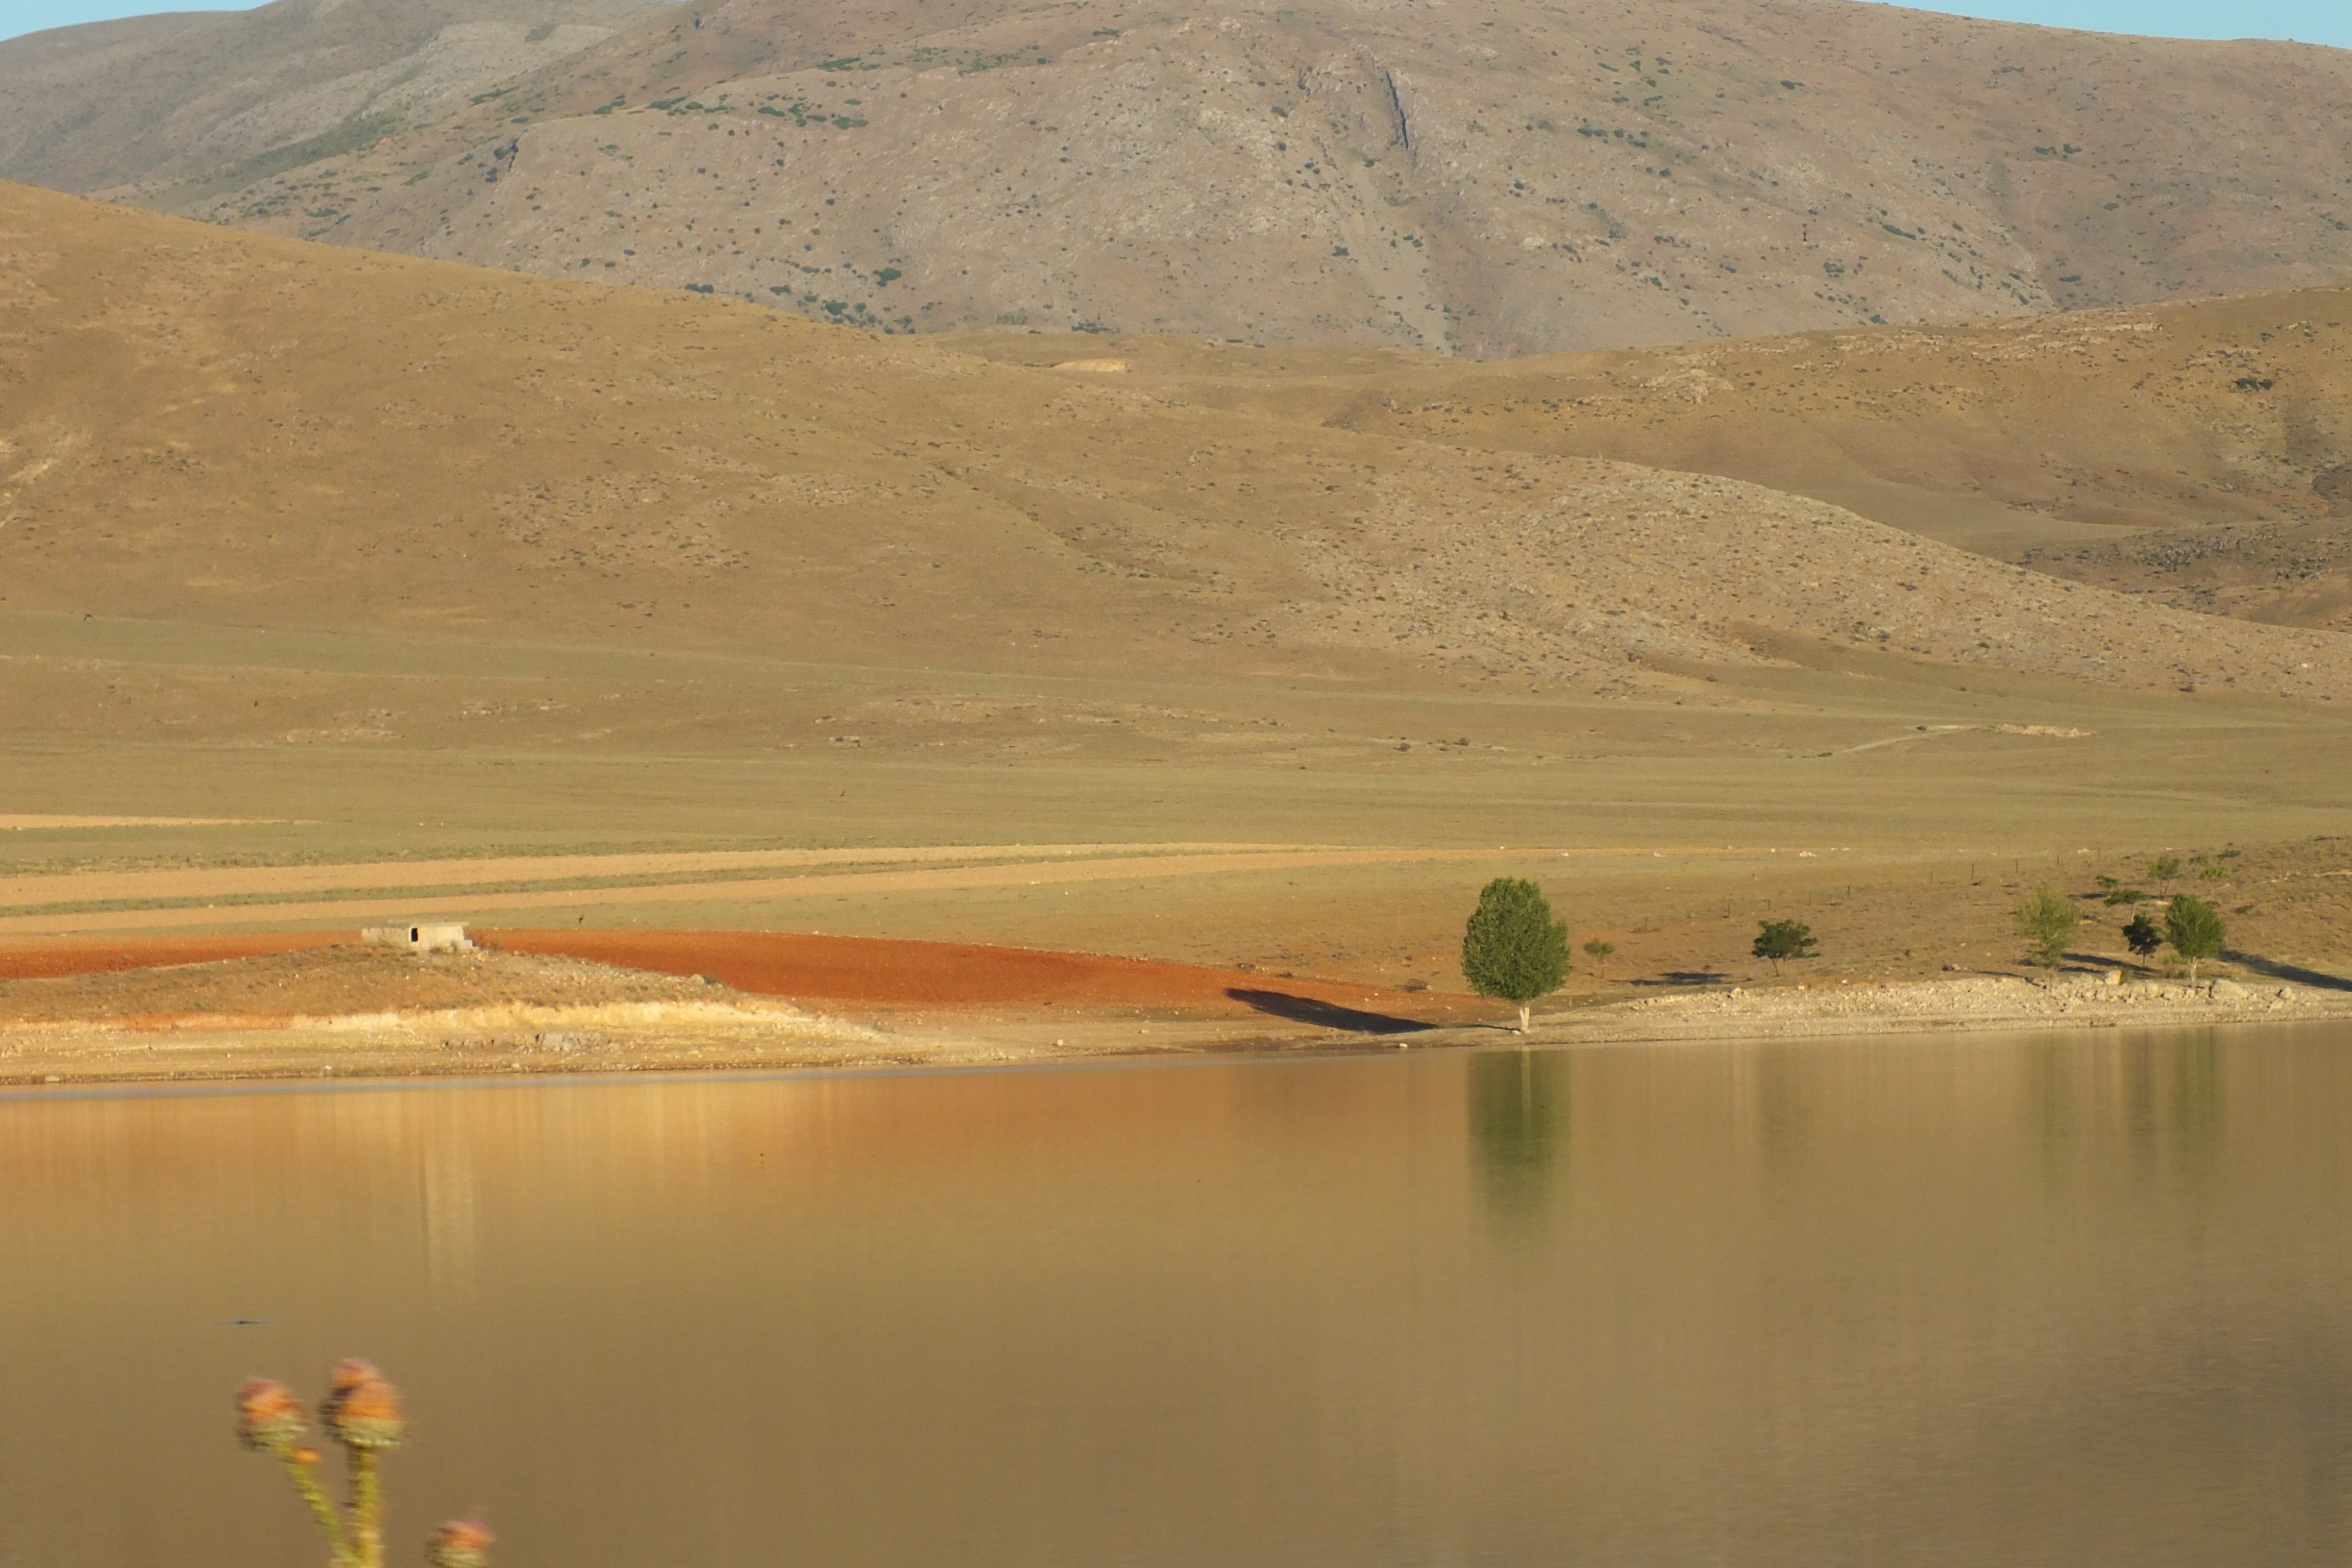
landscape, sea, water, wilderness, open, mountain, morning, hill, lake, river, valley, green, reservoir, plain, plateau, fell, loch, waters, glassy, wadi, steppe, rural area, natural environment, atmospheric phenomenon, mountainous landforms